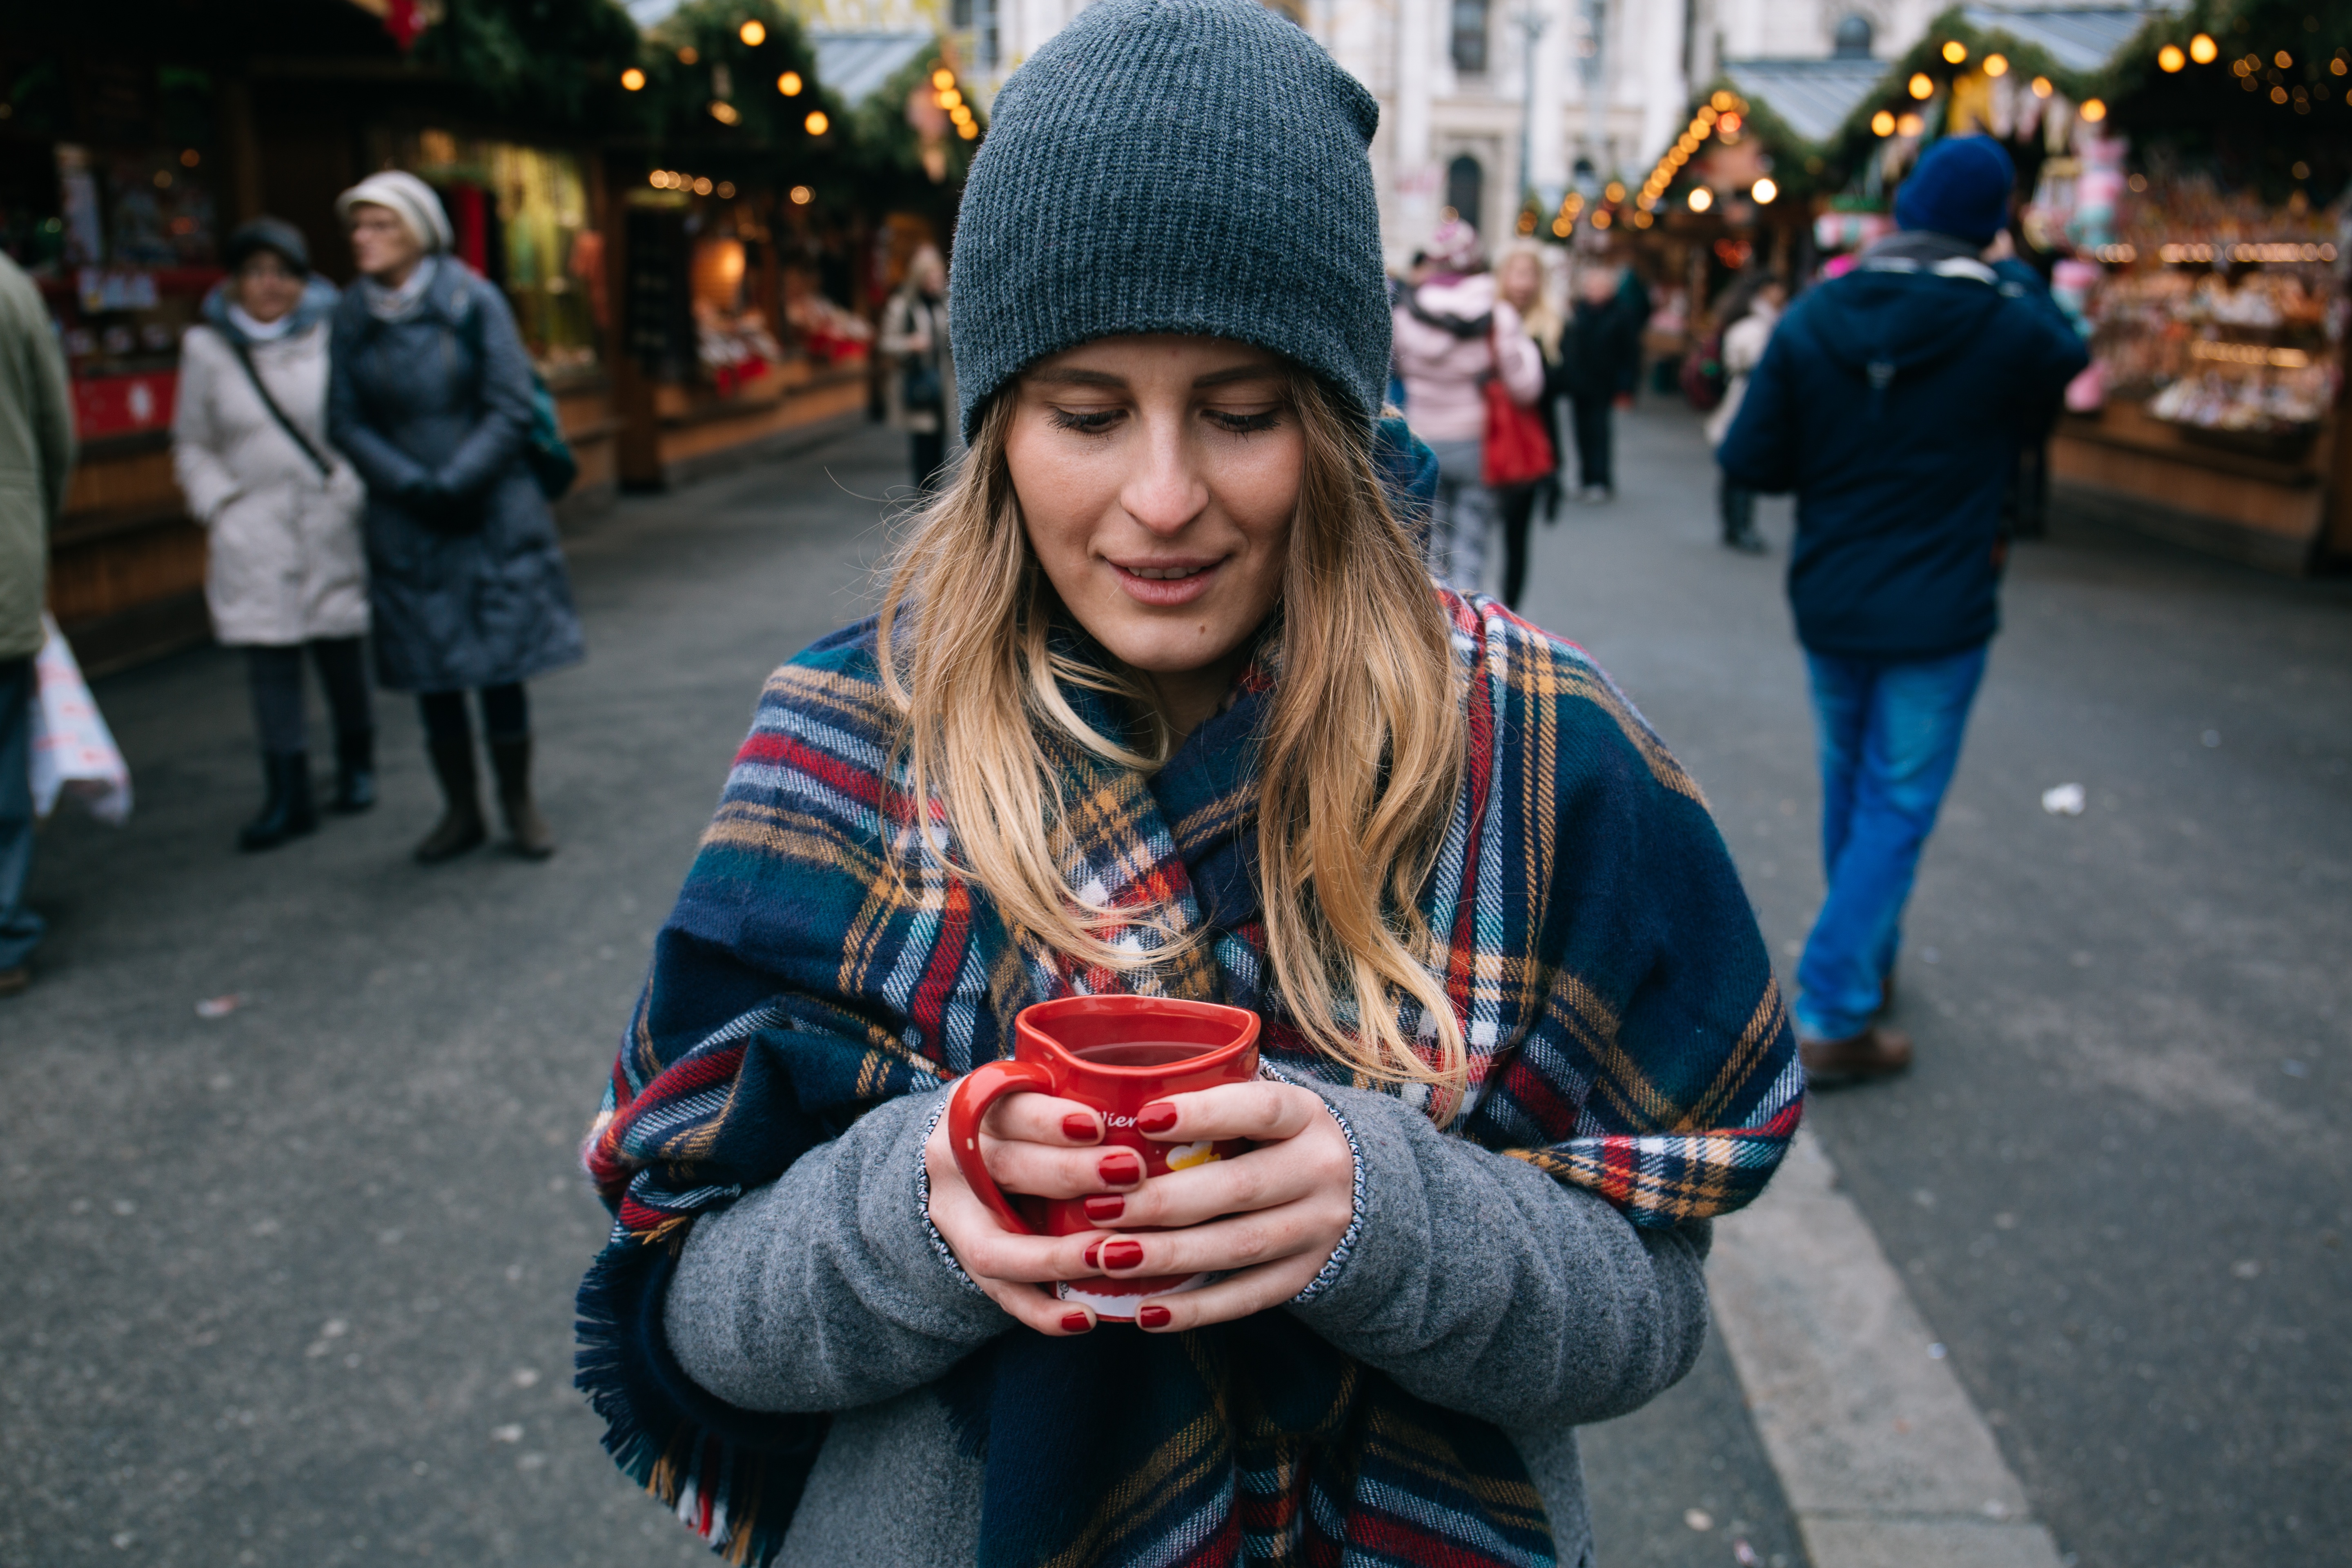
people, road, street, clothing, festival